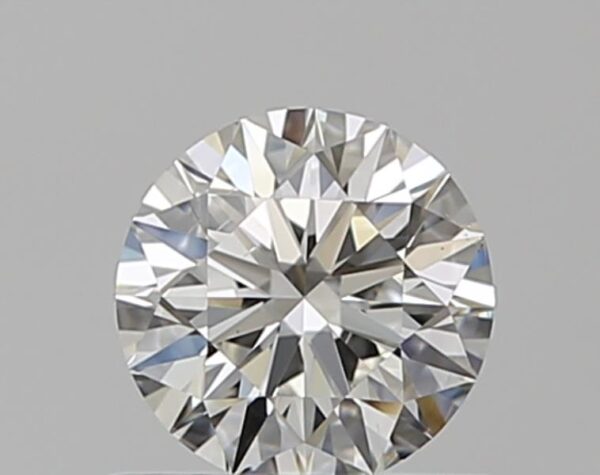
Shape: round
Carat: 0.5
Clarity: SI1
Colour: I
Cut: EX
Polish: EX
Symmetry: EX
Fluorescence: F
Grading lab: GIA
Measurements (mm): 5.05 x 5.08 x 3.17